Leavers machine

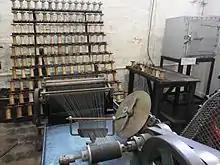
Bobbin winding unit- taking 140 bobbins

The art work is designed six times life size and reduced using a pantograph. The design is converted to the Jacquard code and punched onto the Jacquard cards. The cards are stitched and mounted on the Jacquard.